Death and state funeral of Jack Layton

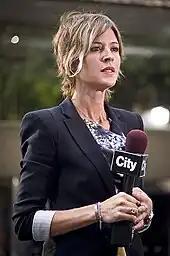
Avery Haines during Citytv's coverage of the funeral. All major Canadian television networks aired the state funeral live.

His ashes were scattered in three places, Cote St. Charles United Church in Hudson, Quebec where he was raised, on Toronto Island, where he was married, and at the Toronto Necropolis, near where he lived.